John K. Watts

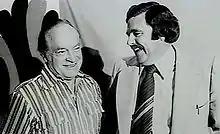
John K. Watts and Bob Hope

After retiring from football, Watts began working in radio and television. Over a span of 30 years, he worked with multiple television and radio stations. He wrote for comedians Bob Hope and Harry Secombe and made contributions to magazines and published his own joke books.